Astrid M. Fünderich

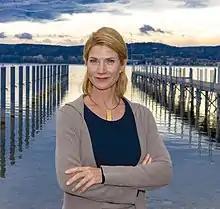
Astrid M. Fünderich (2019)

Astrid Margarete Fünderich (born 27 September 1963 in Düsseldorf) is a German actress.